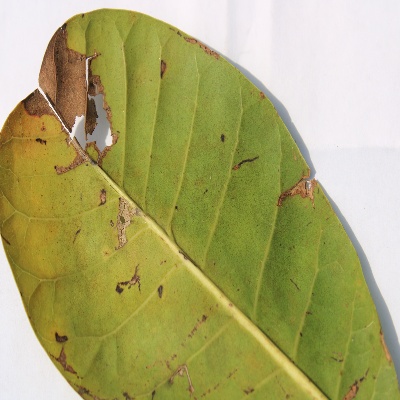
Crop: Cashew
Condition: anthracnose